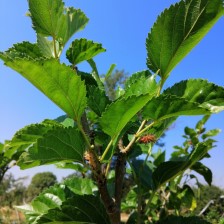
Variety: Buriram60